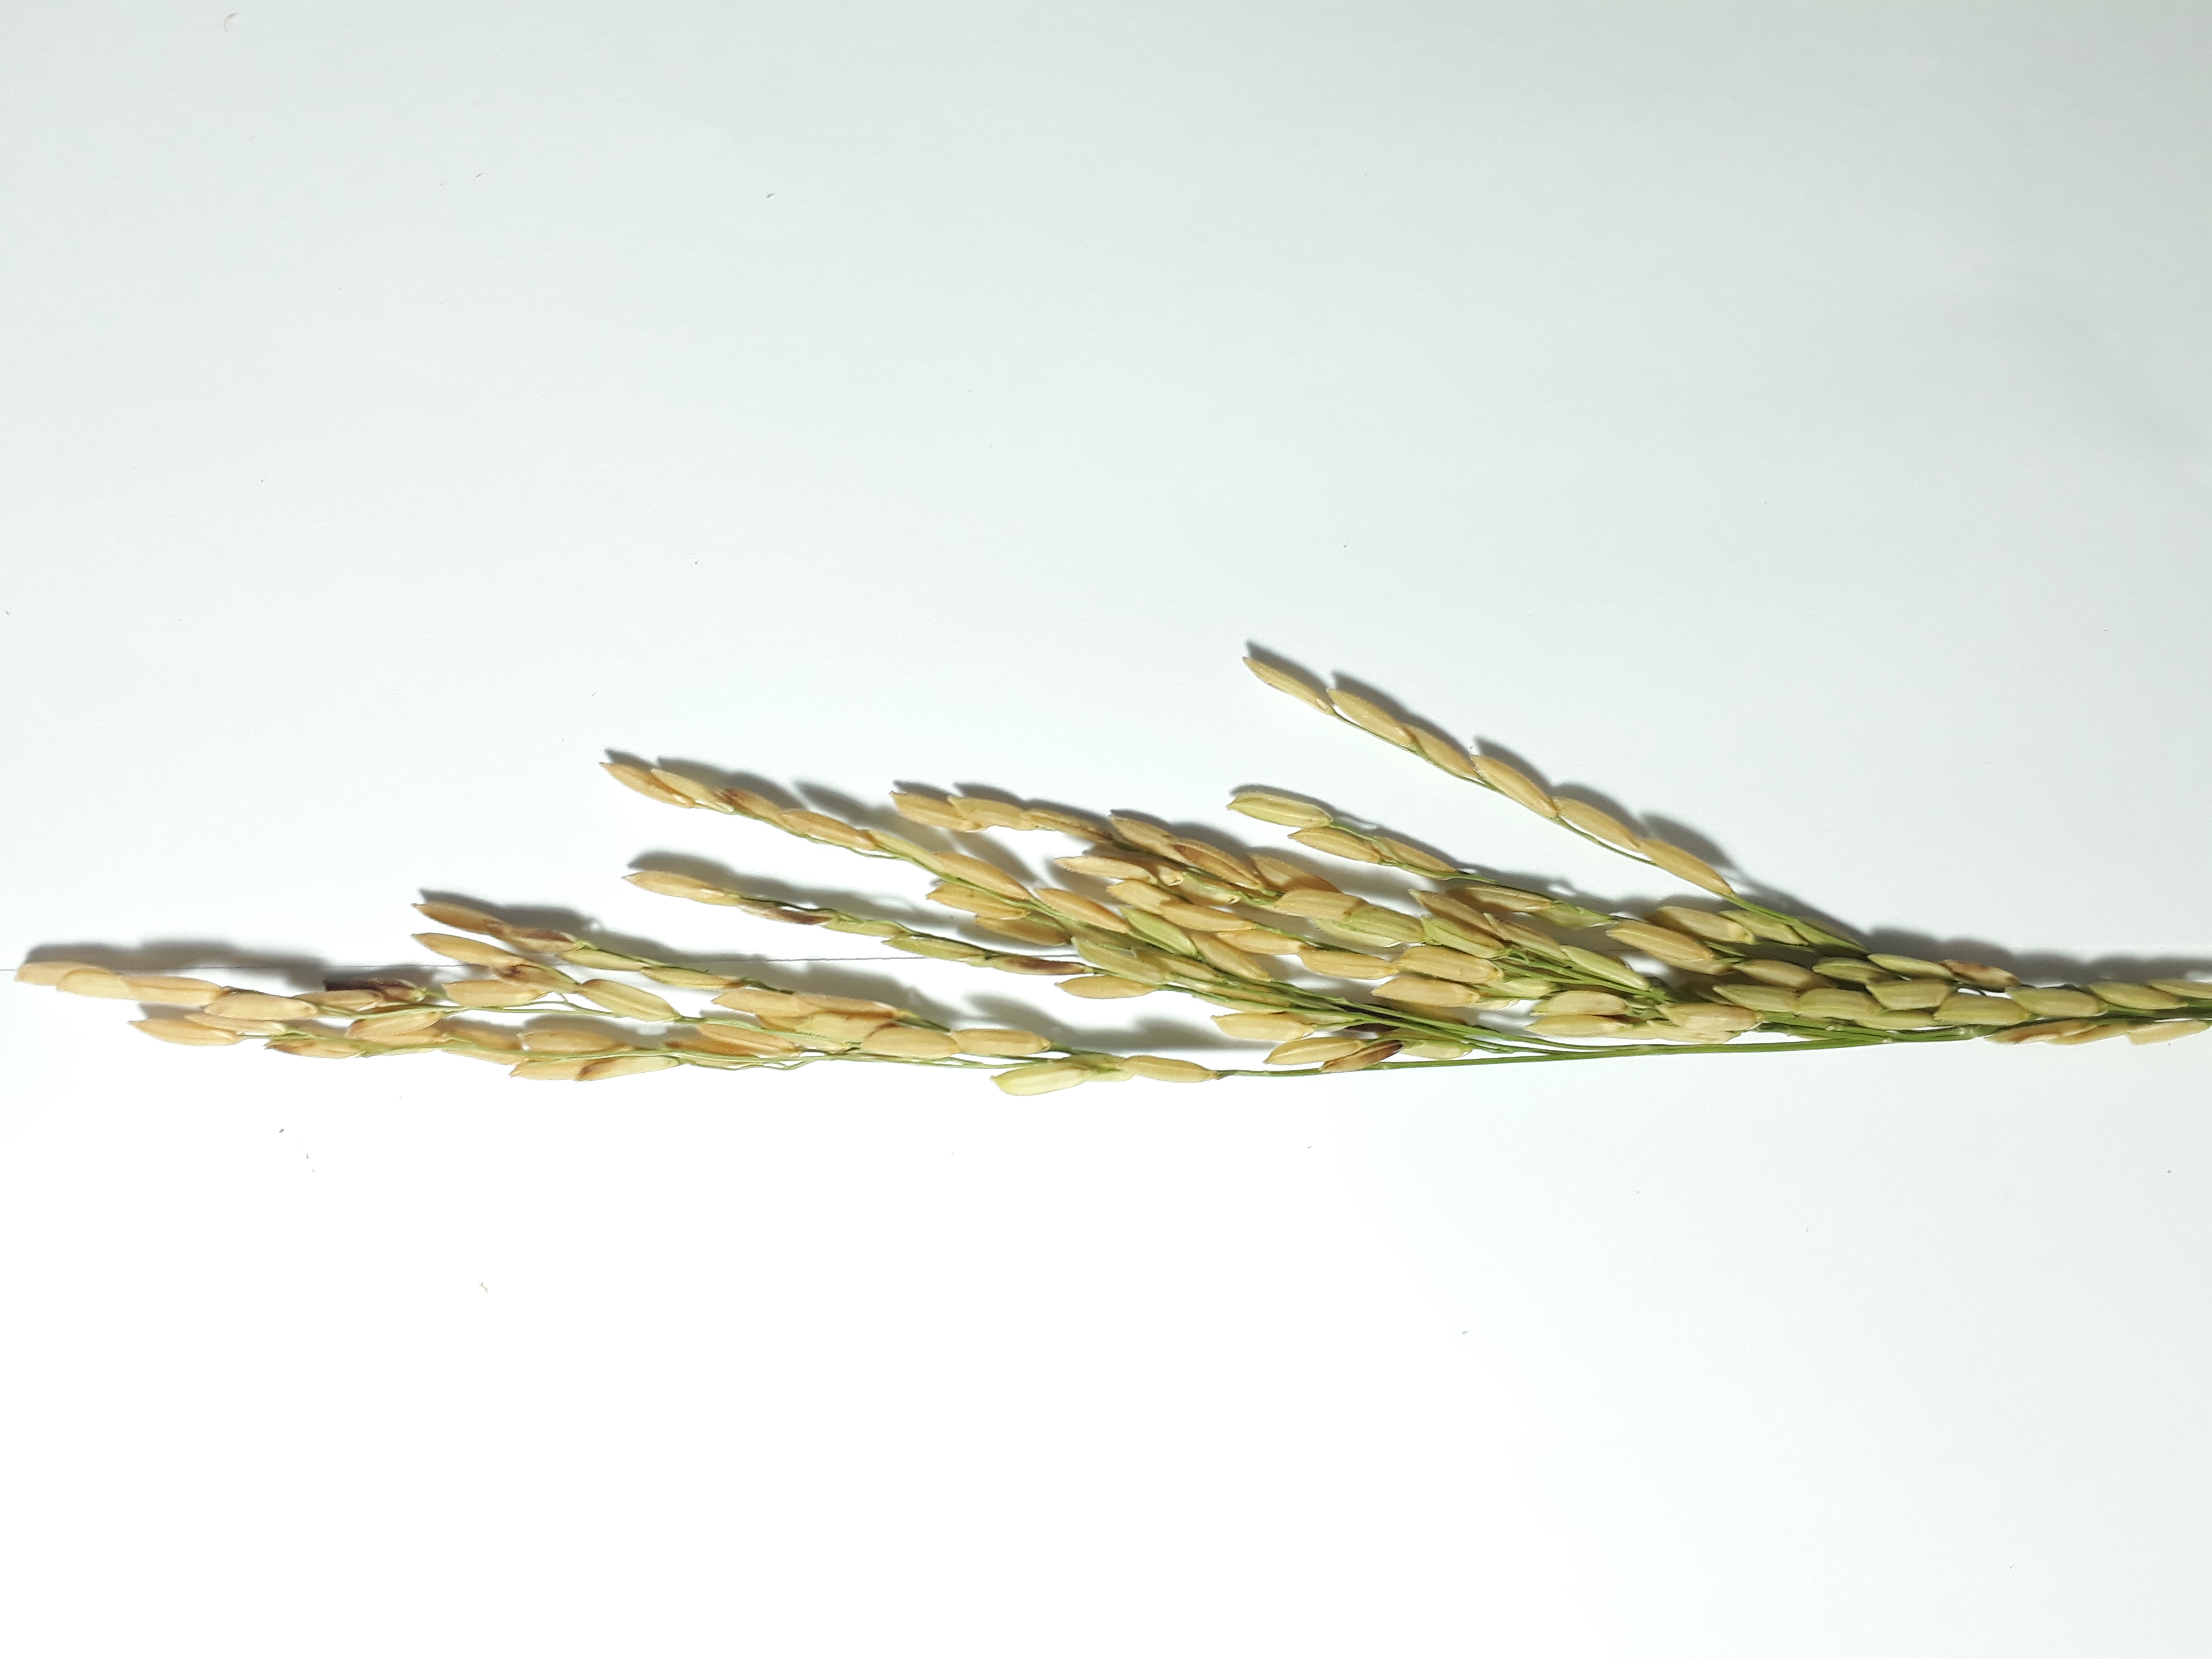
Label: Healthy